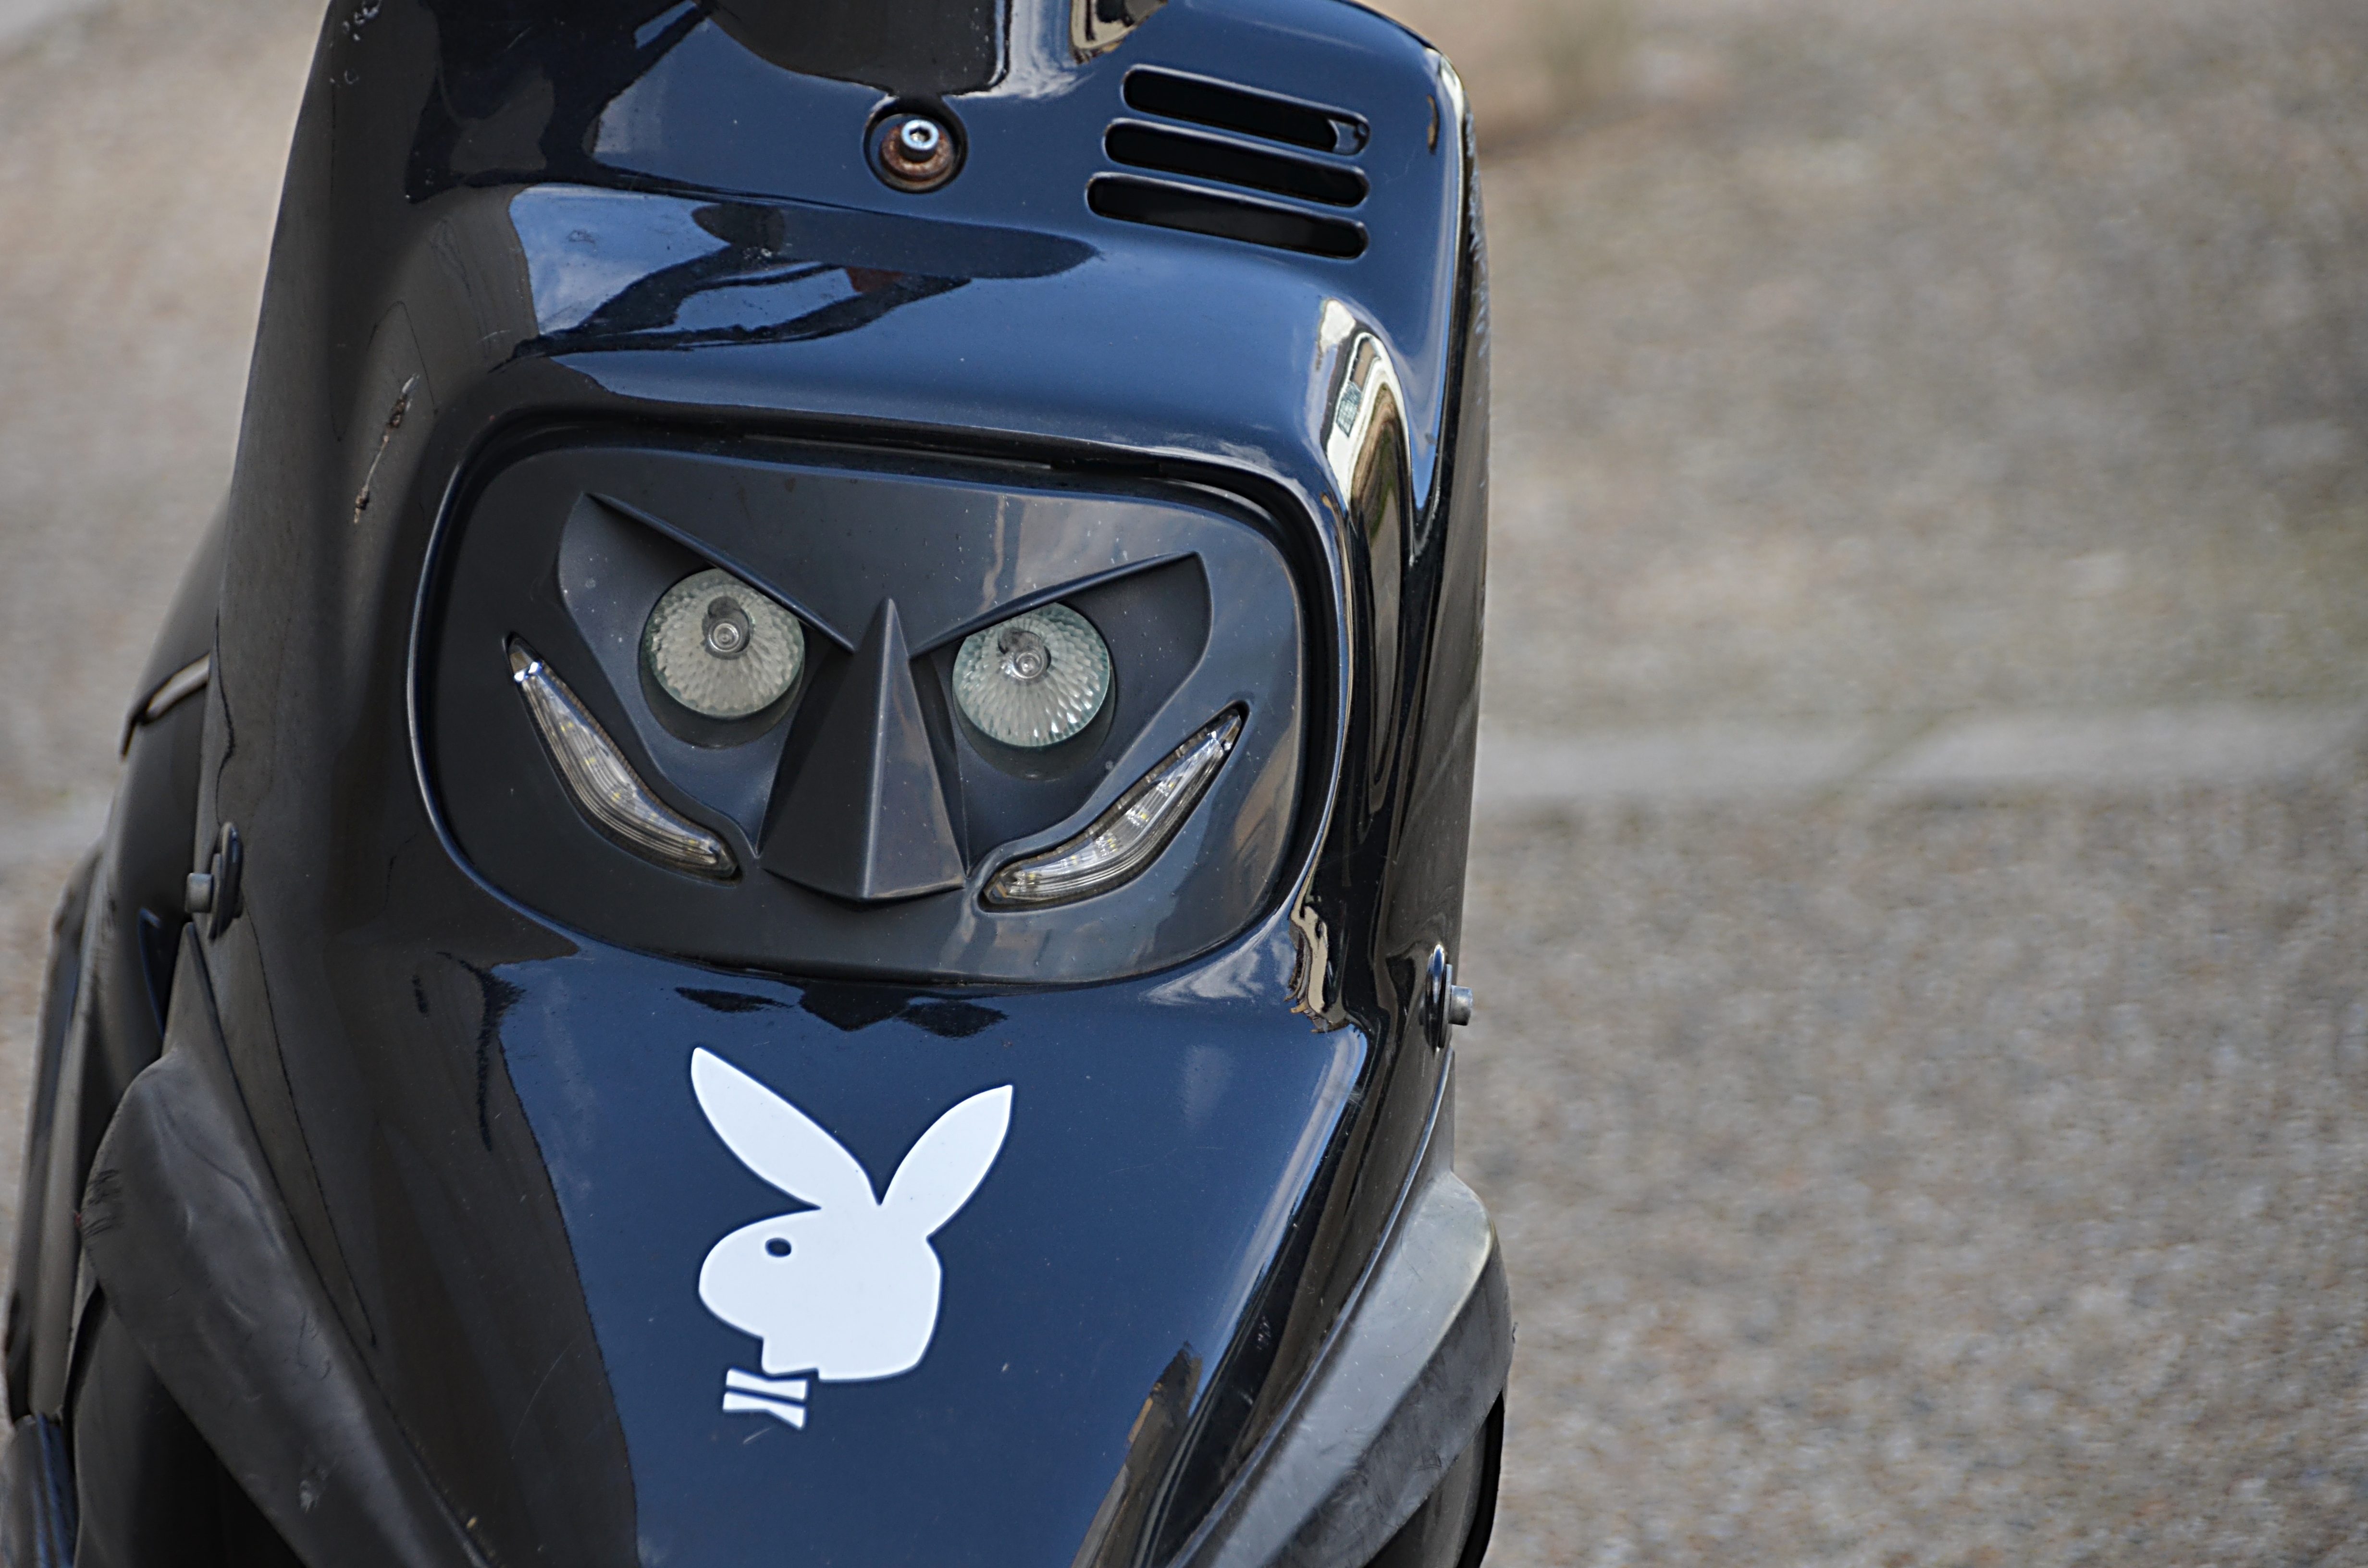
car, wheel, city, vehicle, motorcycle, blue, black, headlights, scooter, two wheels, automobile make